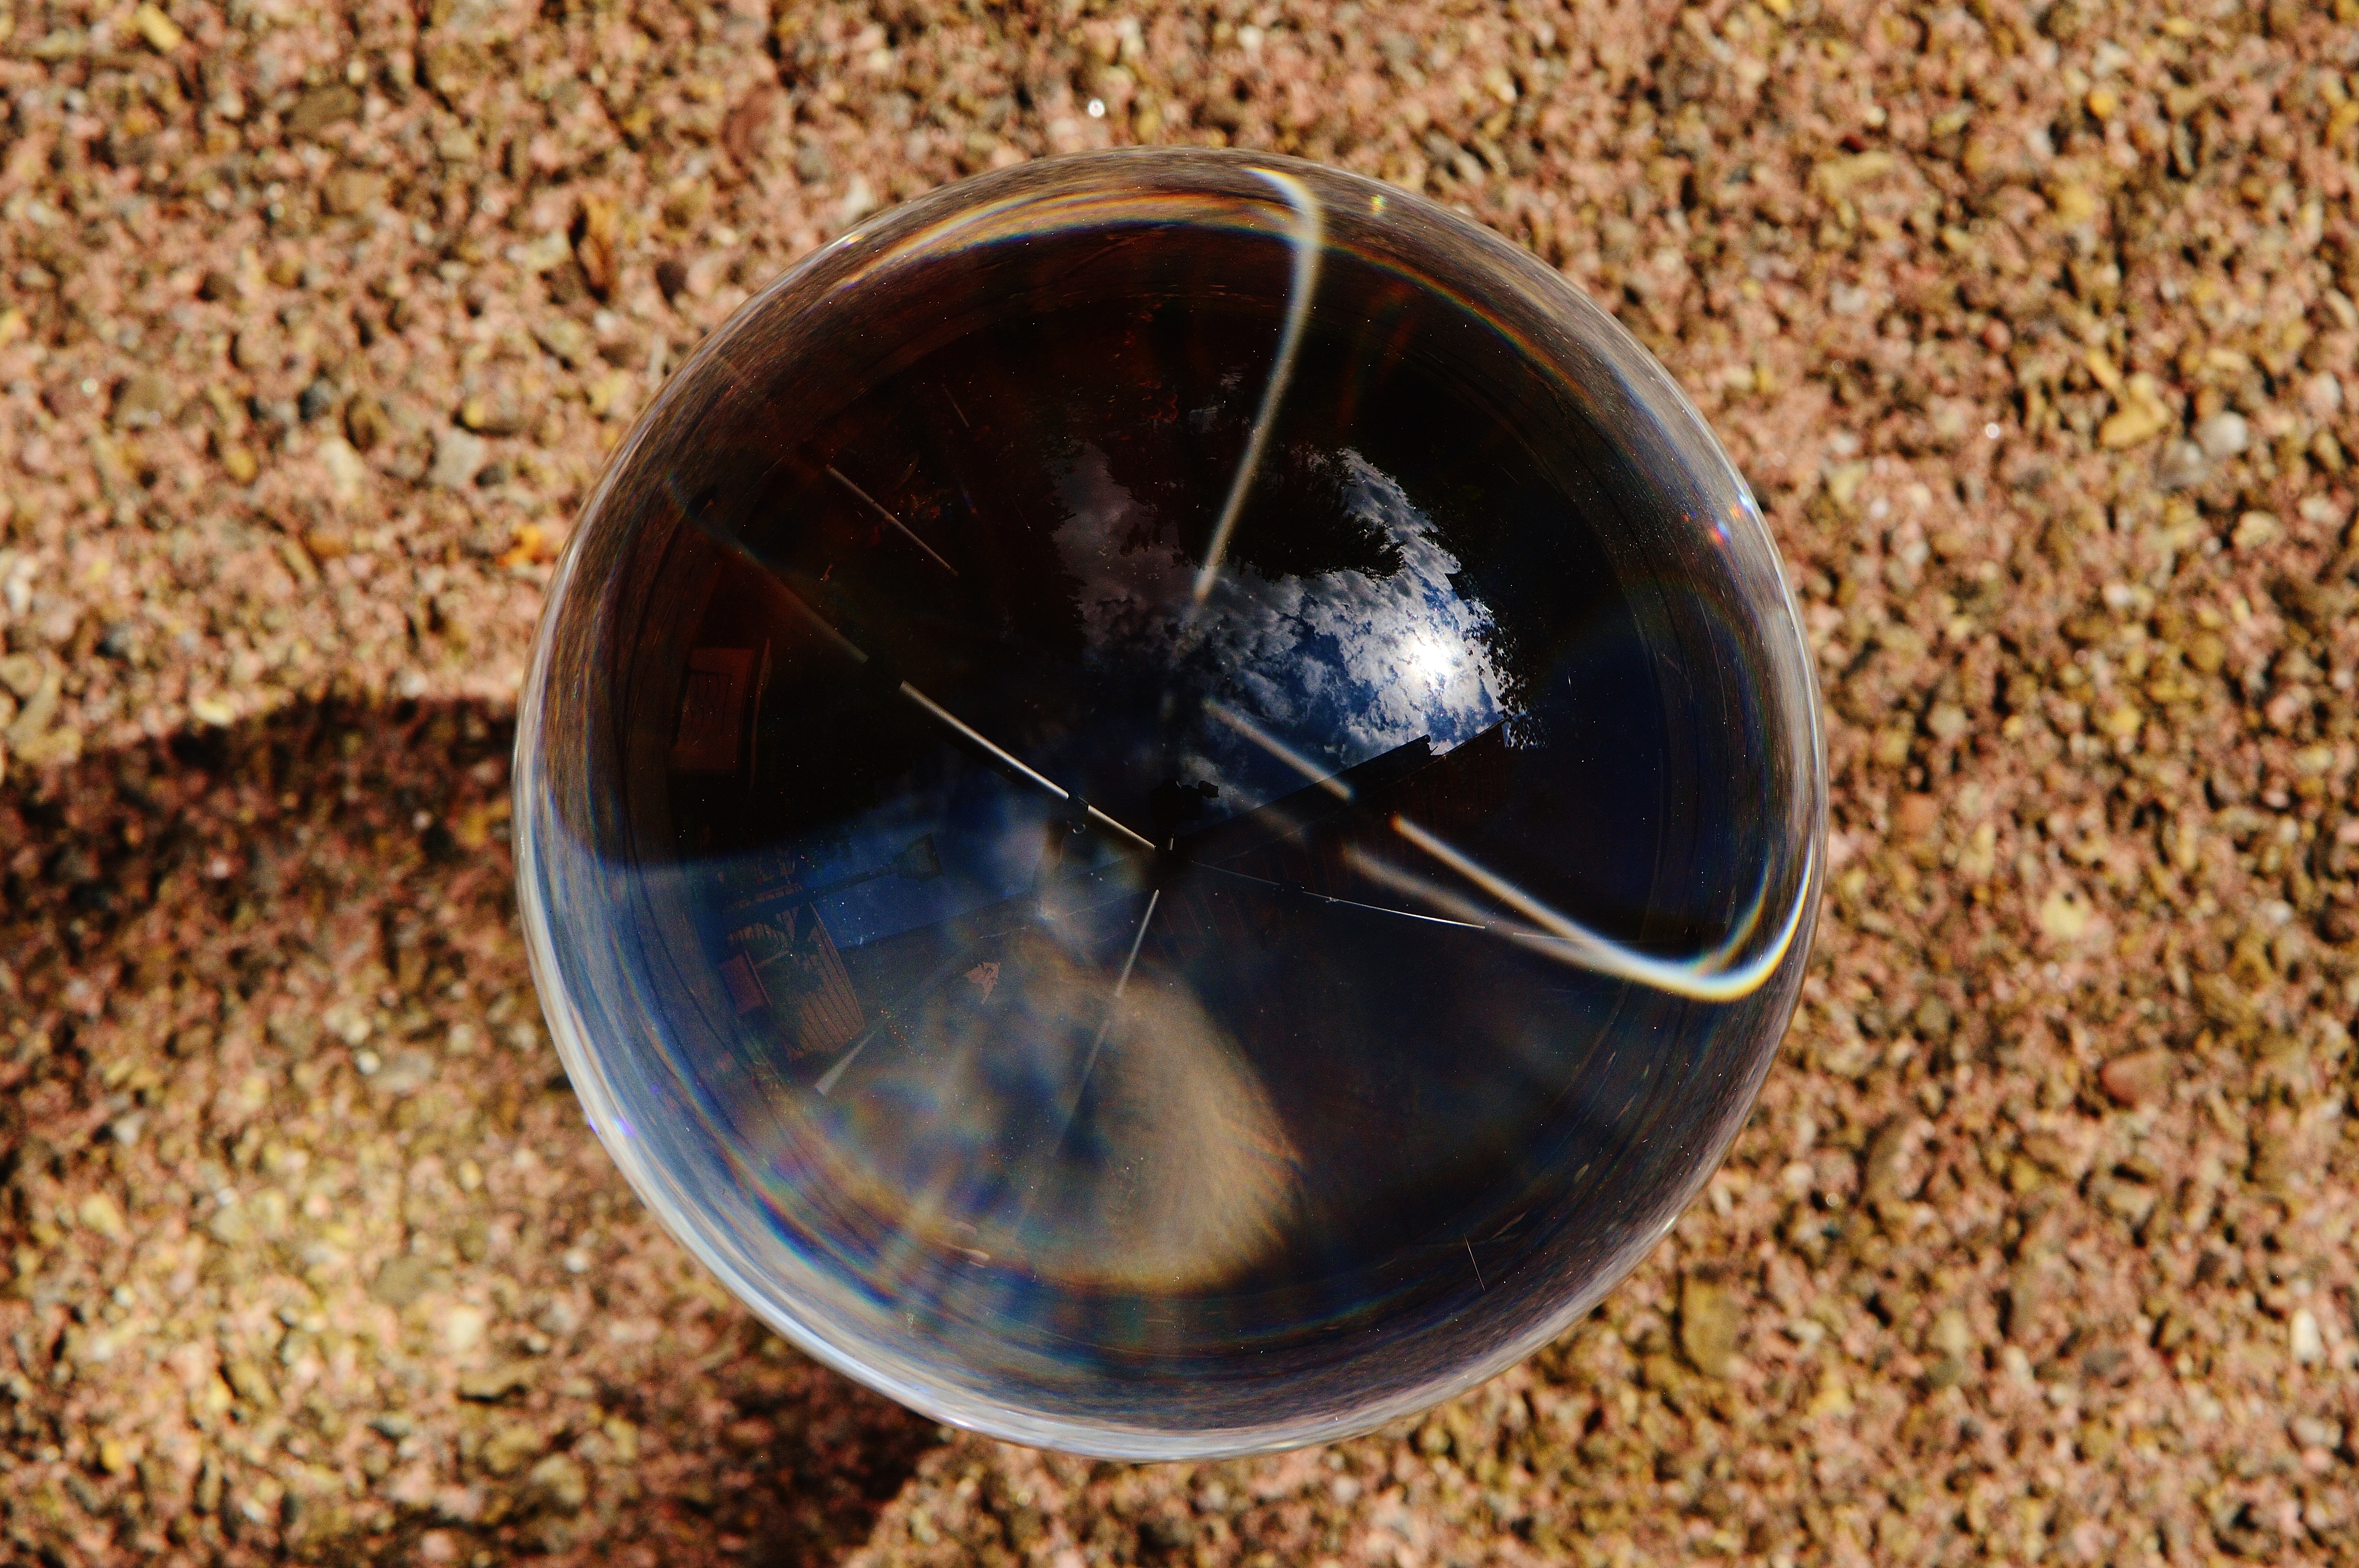
light, photography, glass, reflection, close up, transparent, eye, ball, shape, glass ball, mirroring, macro photography, about